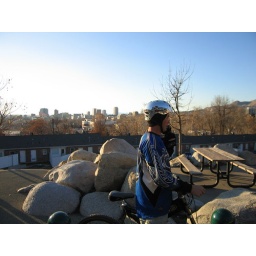
Aaron on the phone with the ole' ball and chain...LOL. Downtown Salt Lake City in the background.